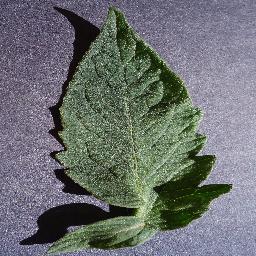
Label: Tomato___healthy